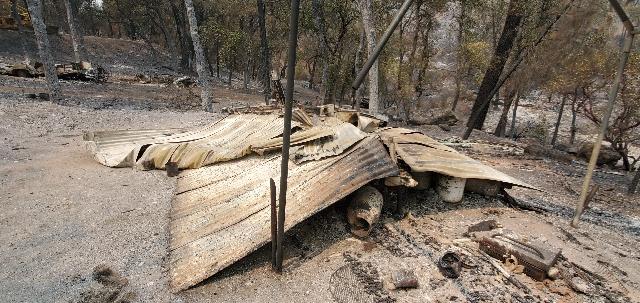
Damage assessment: destroyed